Robert Biddulph (British Army officer)

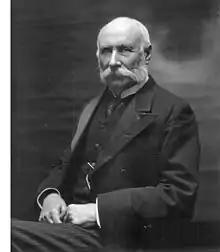
General Sir Robert Biddulph, photographed 12 June 1906

General Sir Robert Biddulph, (26 August 1835 – 18 November 1918) was a senior British Army officer. He served as Quartermaster-General to the Forces in 1893, and was then Governor of Gibraltar until 1900.